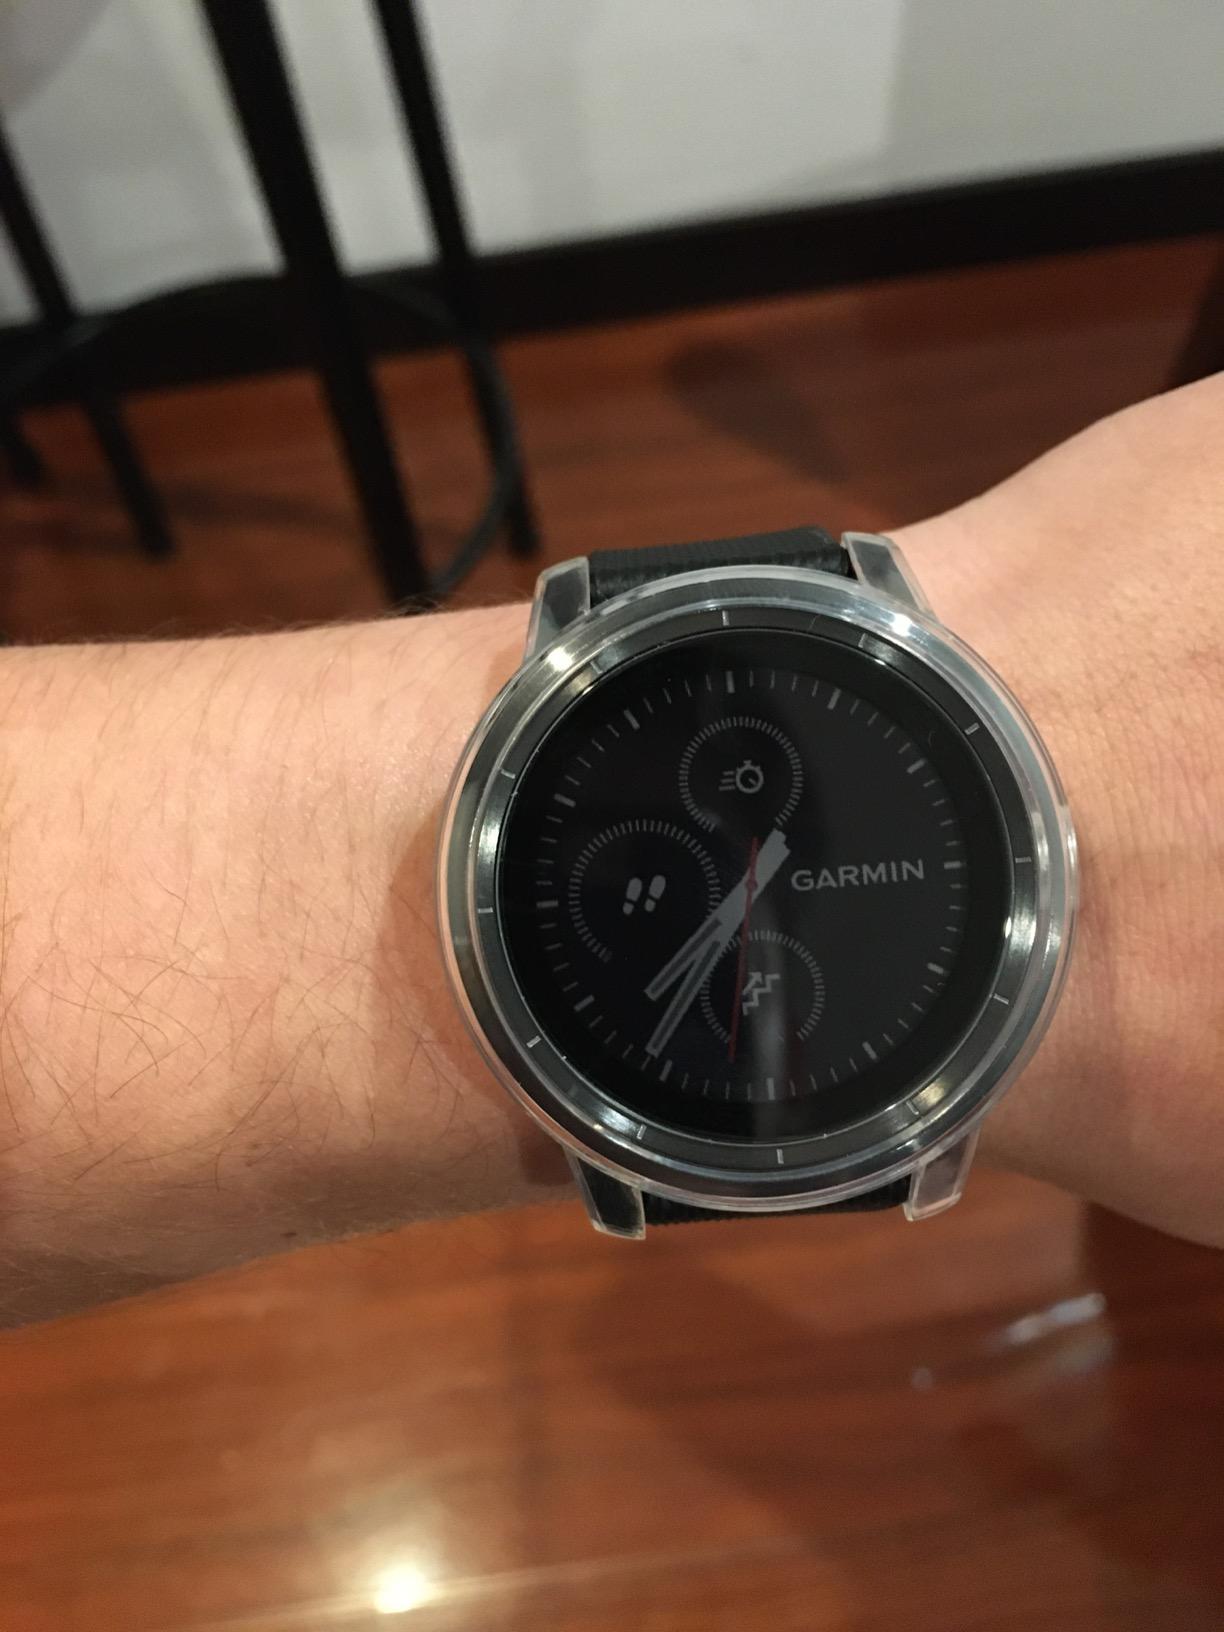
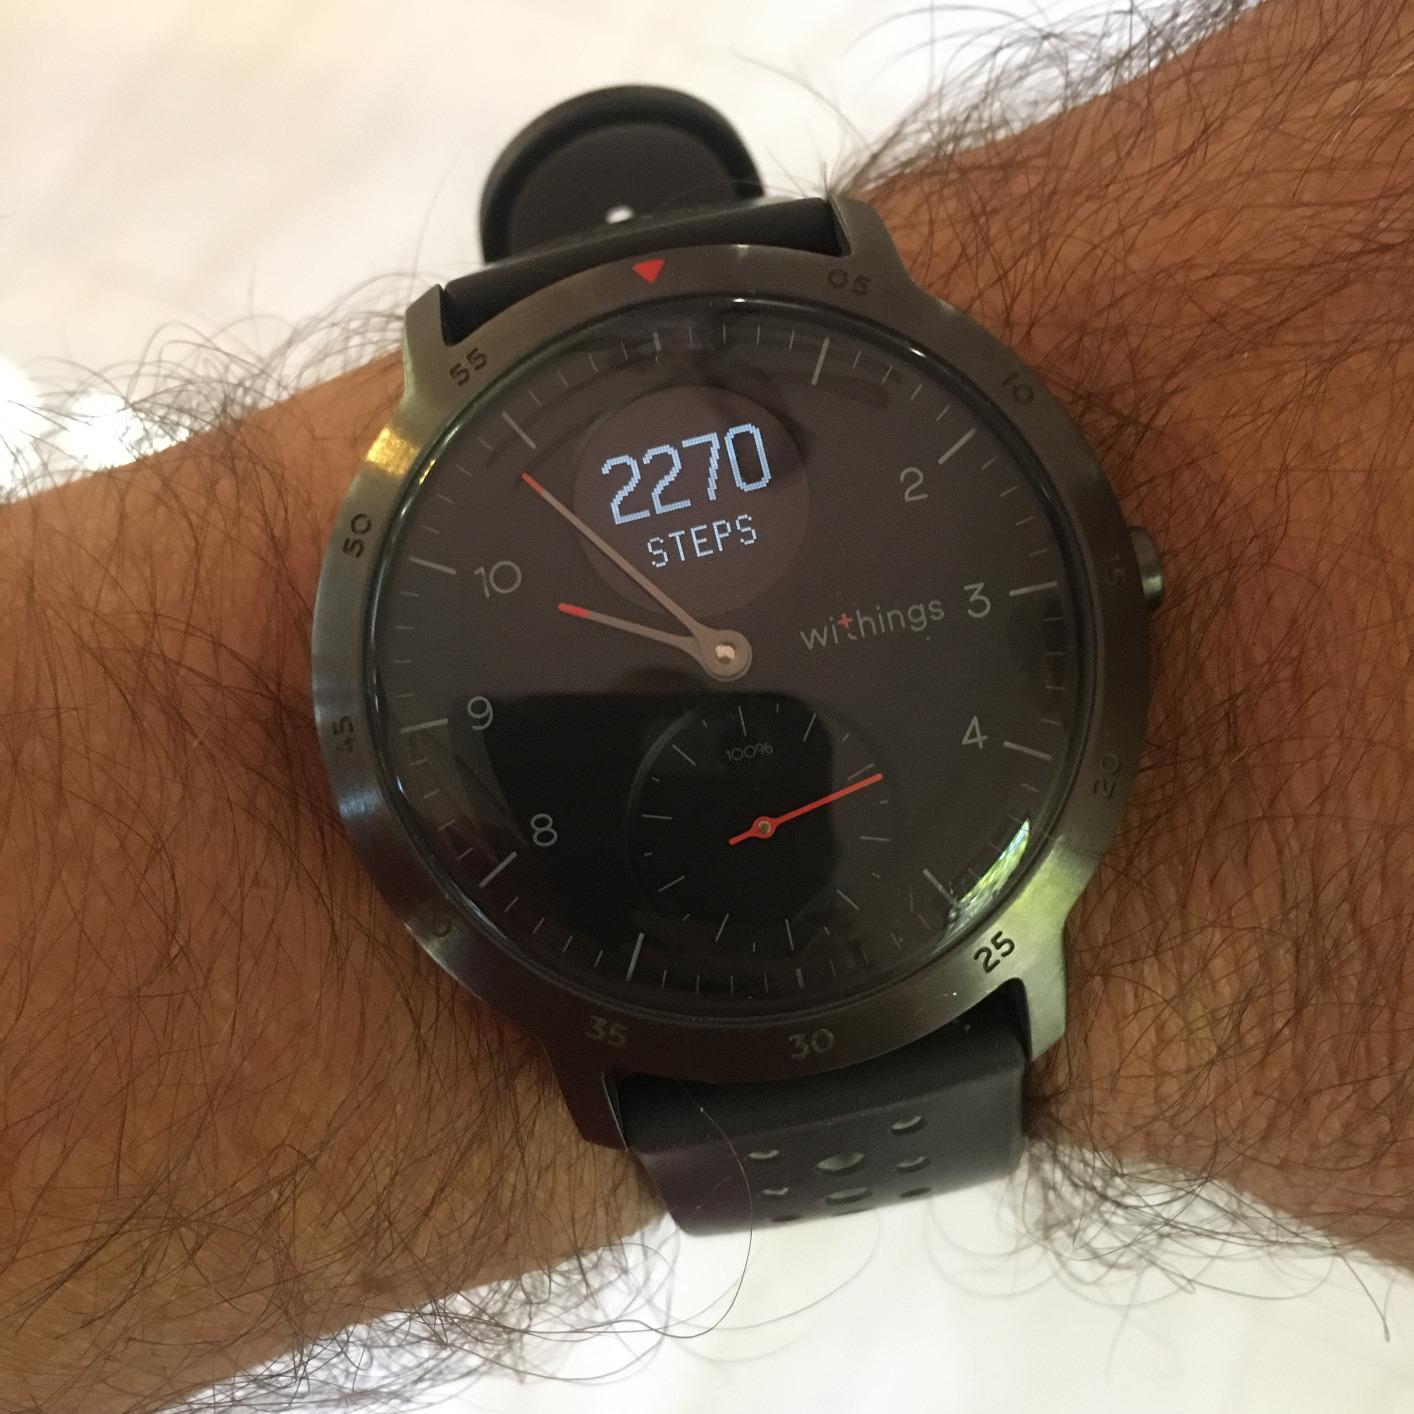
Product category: smartwatch
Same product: no